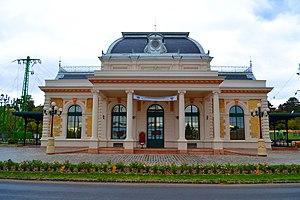
Gödöllő est une ville du comitat de Pest, en Hongrie. Elle est située à une trentaine de kilomètres au nord-est de Budapest et fait partie de son agglomération. Sa population s'élevait à 32 907 habitants en 2008. Gödöllő est célèbre pour son château baroque.